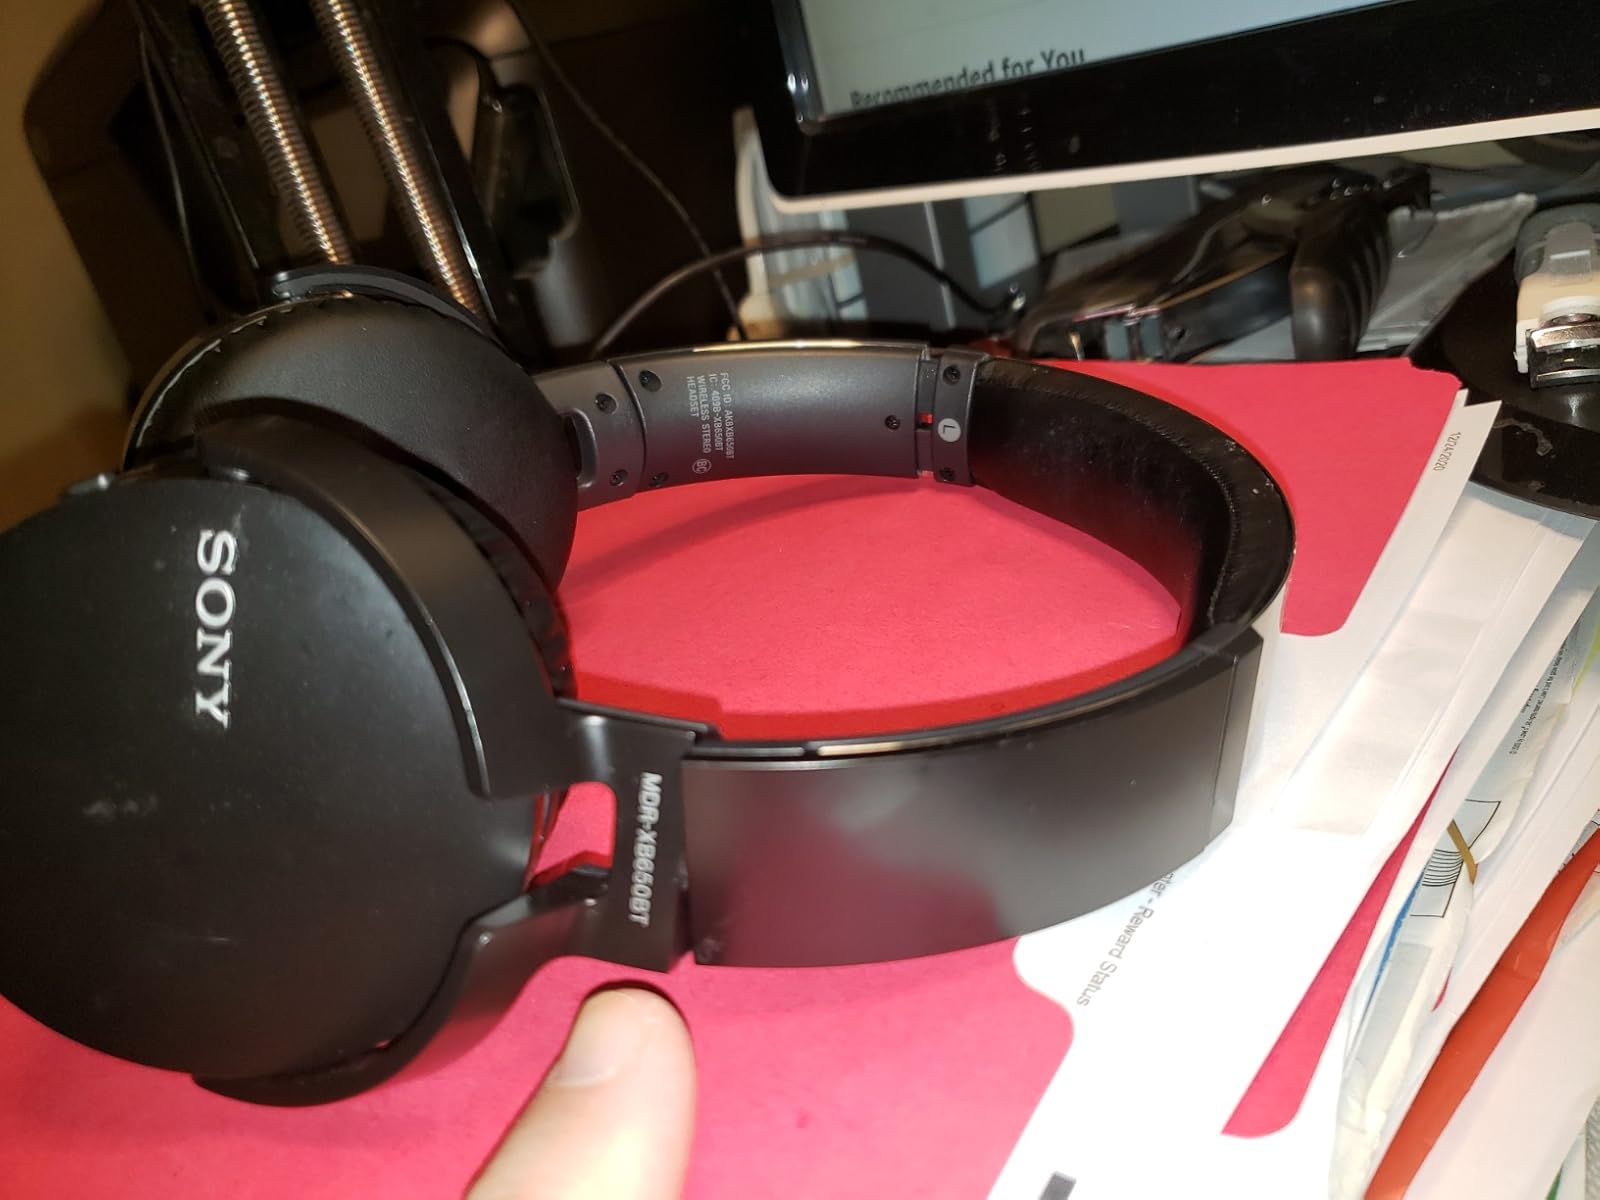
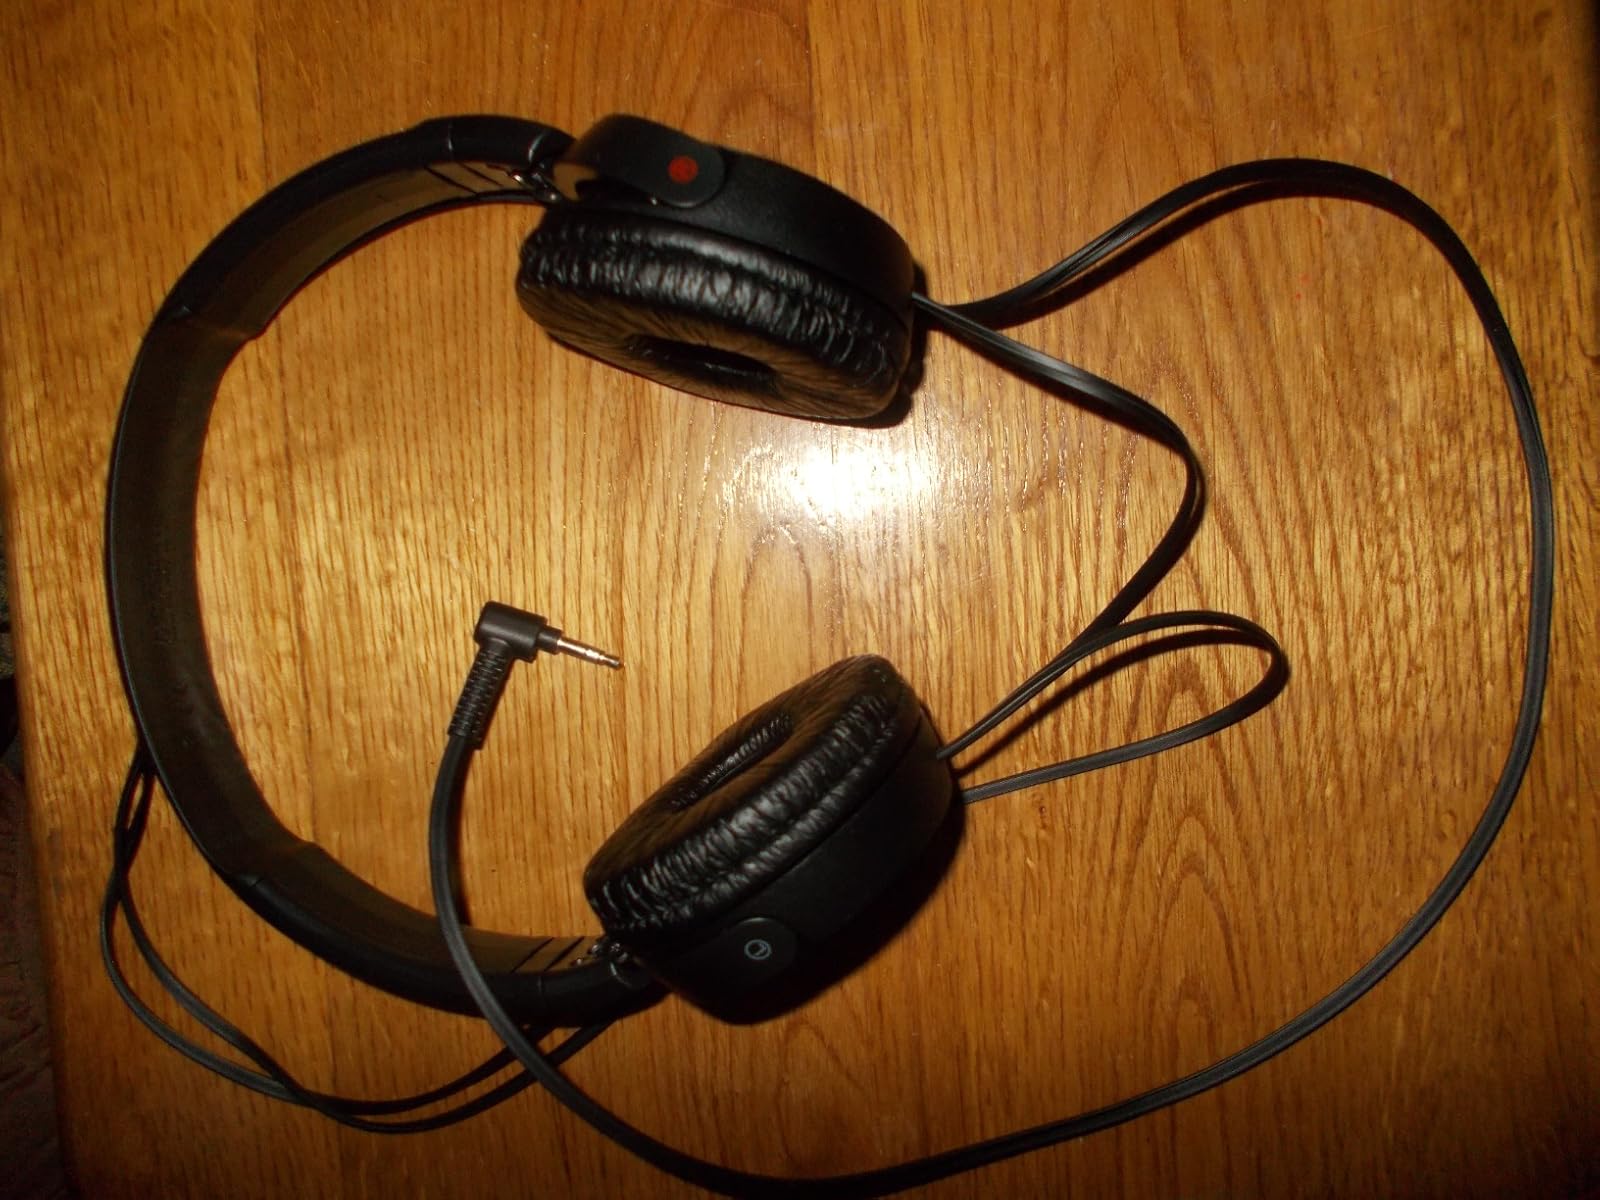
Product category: headphones
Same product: no